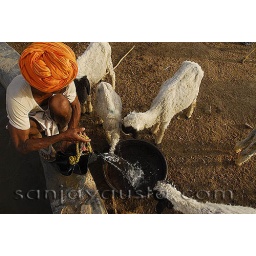
A shepherd draws water for his sheep at a well in Jaisalmer, Rajasthan